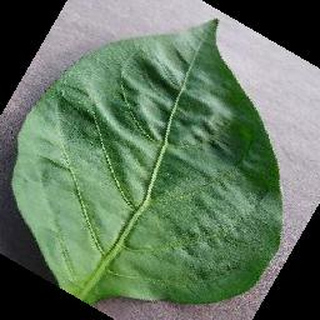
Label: healthy_bell_pepper